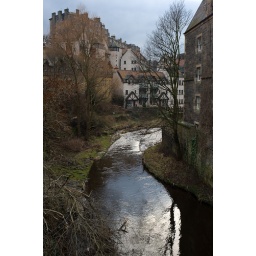
A fragment of the Georgian New Town towers above modern houses descending the banks of the Water of Leith.